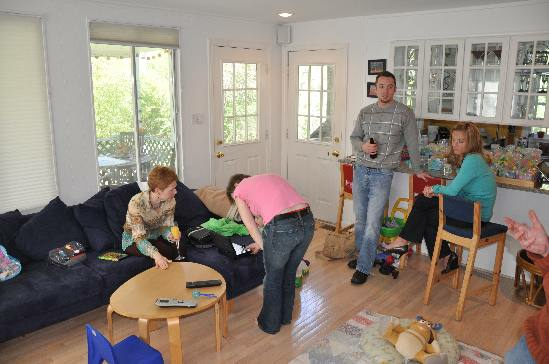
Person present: Yes